Andy King (footballer, born 1988)

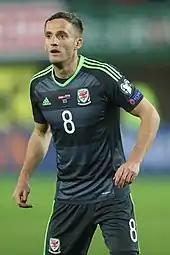
King playing for Wales in 2016

King qualified to play for Wales through a grandfather from Wrexham. He won caps for Wales under-19 and under-21 international, receiving his first call-up on 10 October 2007. He scored his first goal in a 5–1 UEFA European Under-21 Championship qualifying win over Luxembourg under-21 on 31 March 2009. He was in the squad that narrowly lost out to England in the play-offs for a spot at the 2009 UEFA European Under-21 Championship.